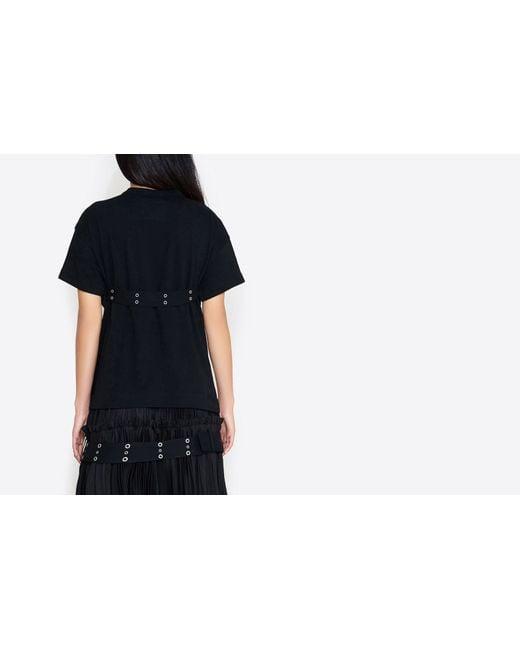
Schwarzes kurzärmeliges Rockkleid für Damen